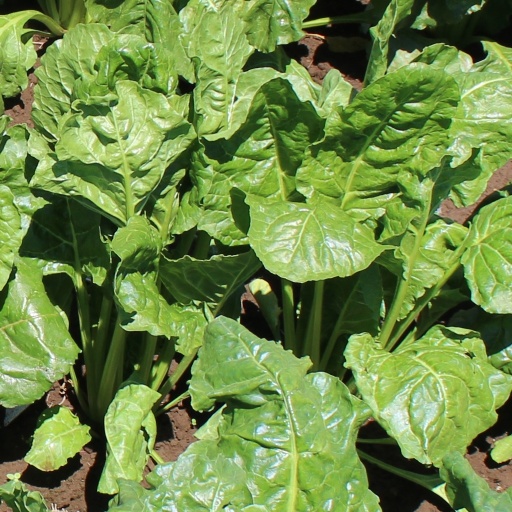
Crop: sugar beet